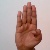
The image shows a hand gesture representing the letter 'B' in Indian Sign Language.